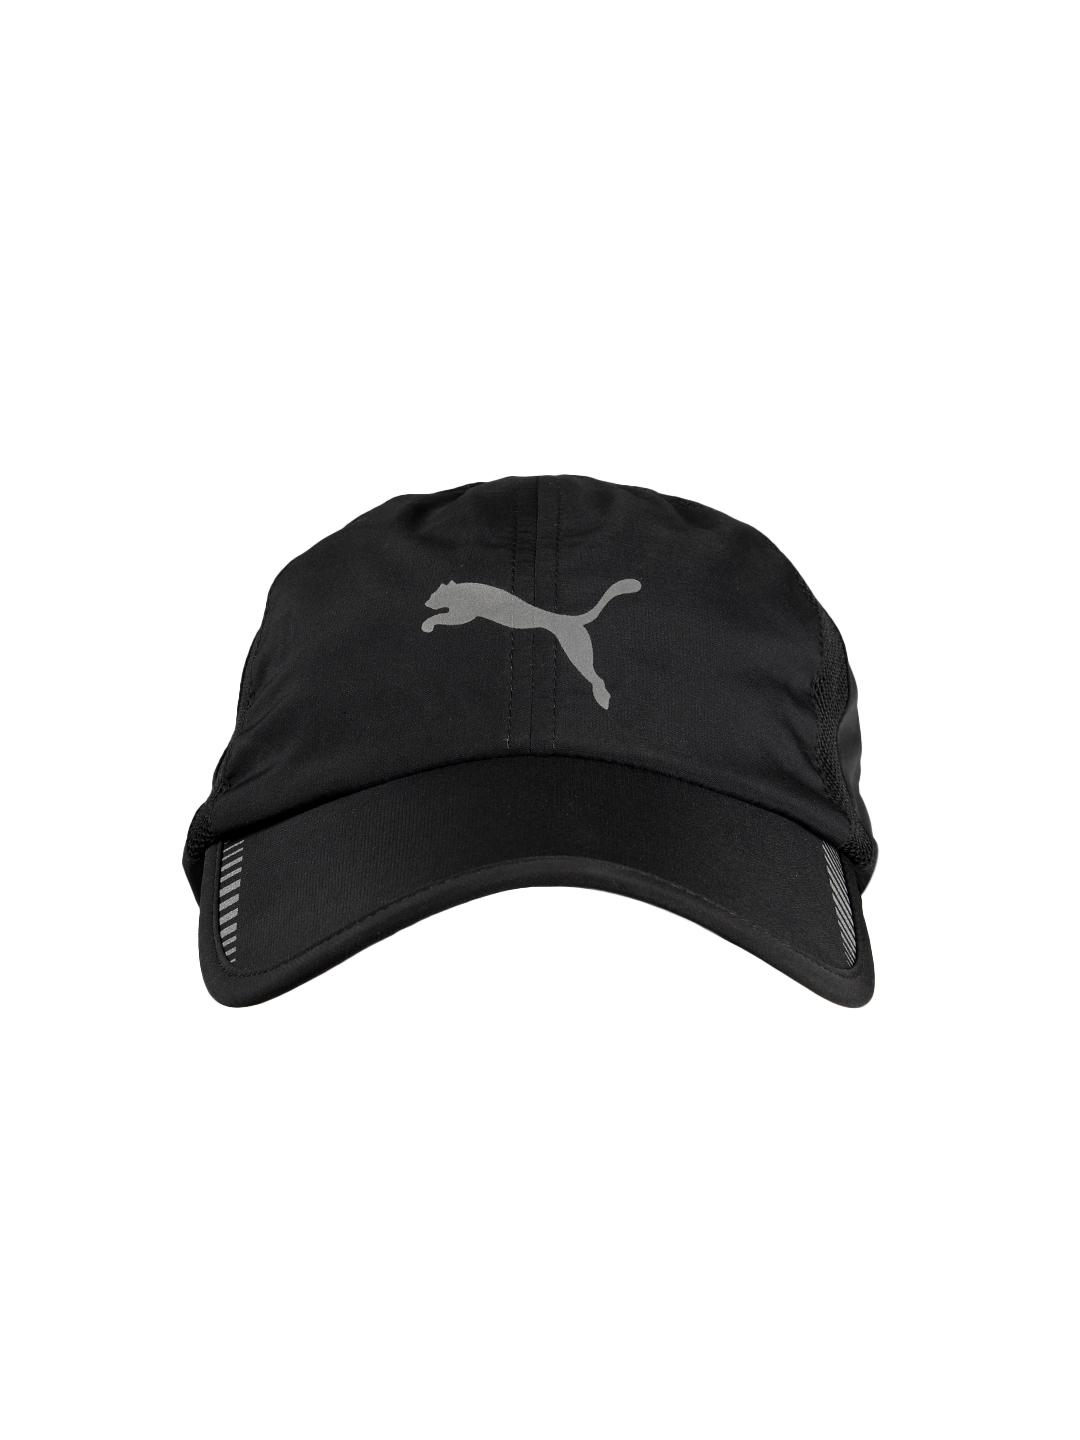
Puma Men Black Complete Running Cap
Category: Accessories / Headwear / Caps
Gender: Men
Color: Black
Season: Summer 2012
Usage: Casual